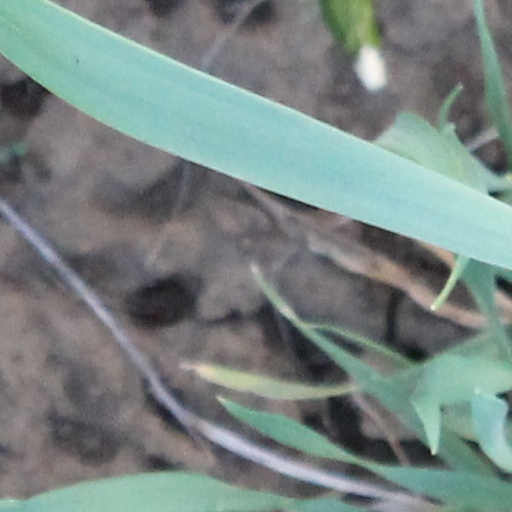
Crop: wheat